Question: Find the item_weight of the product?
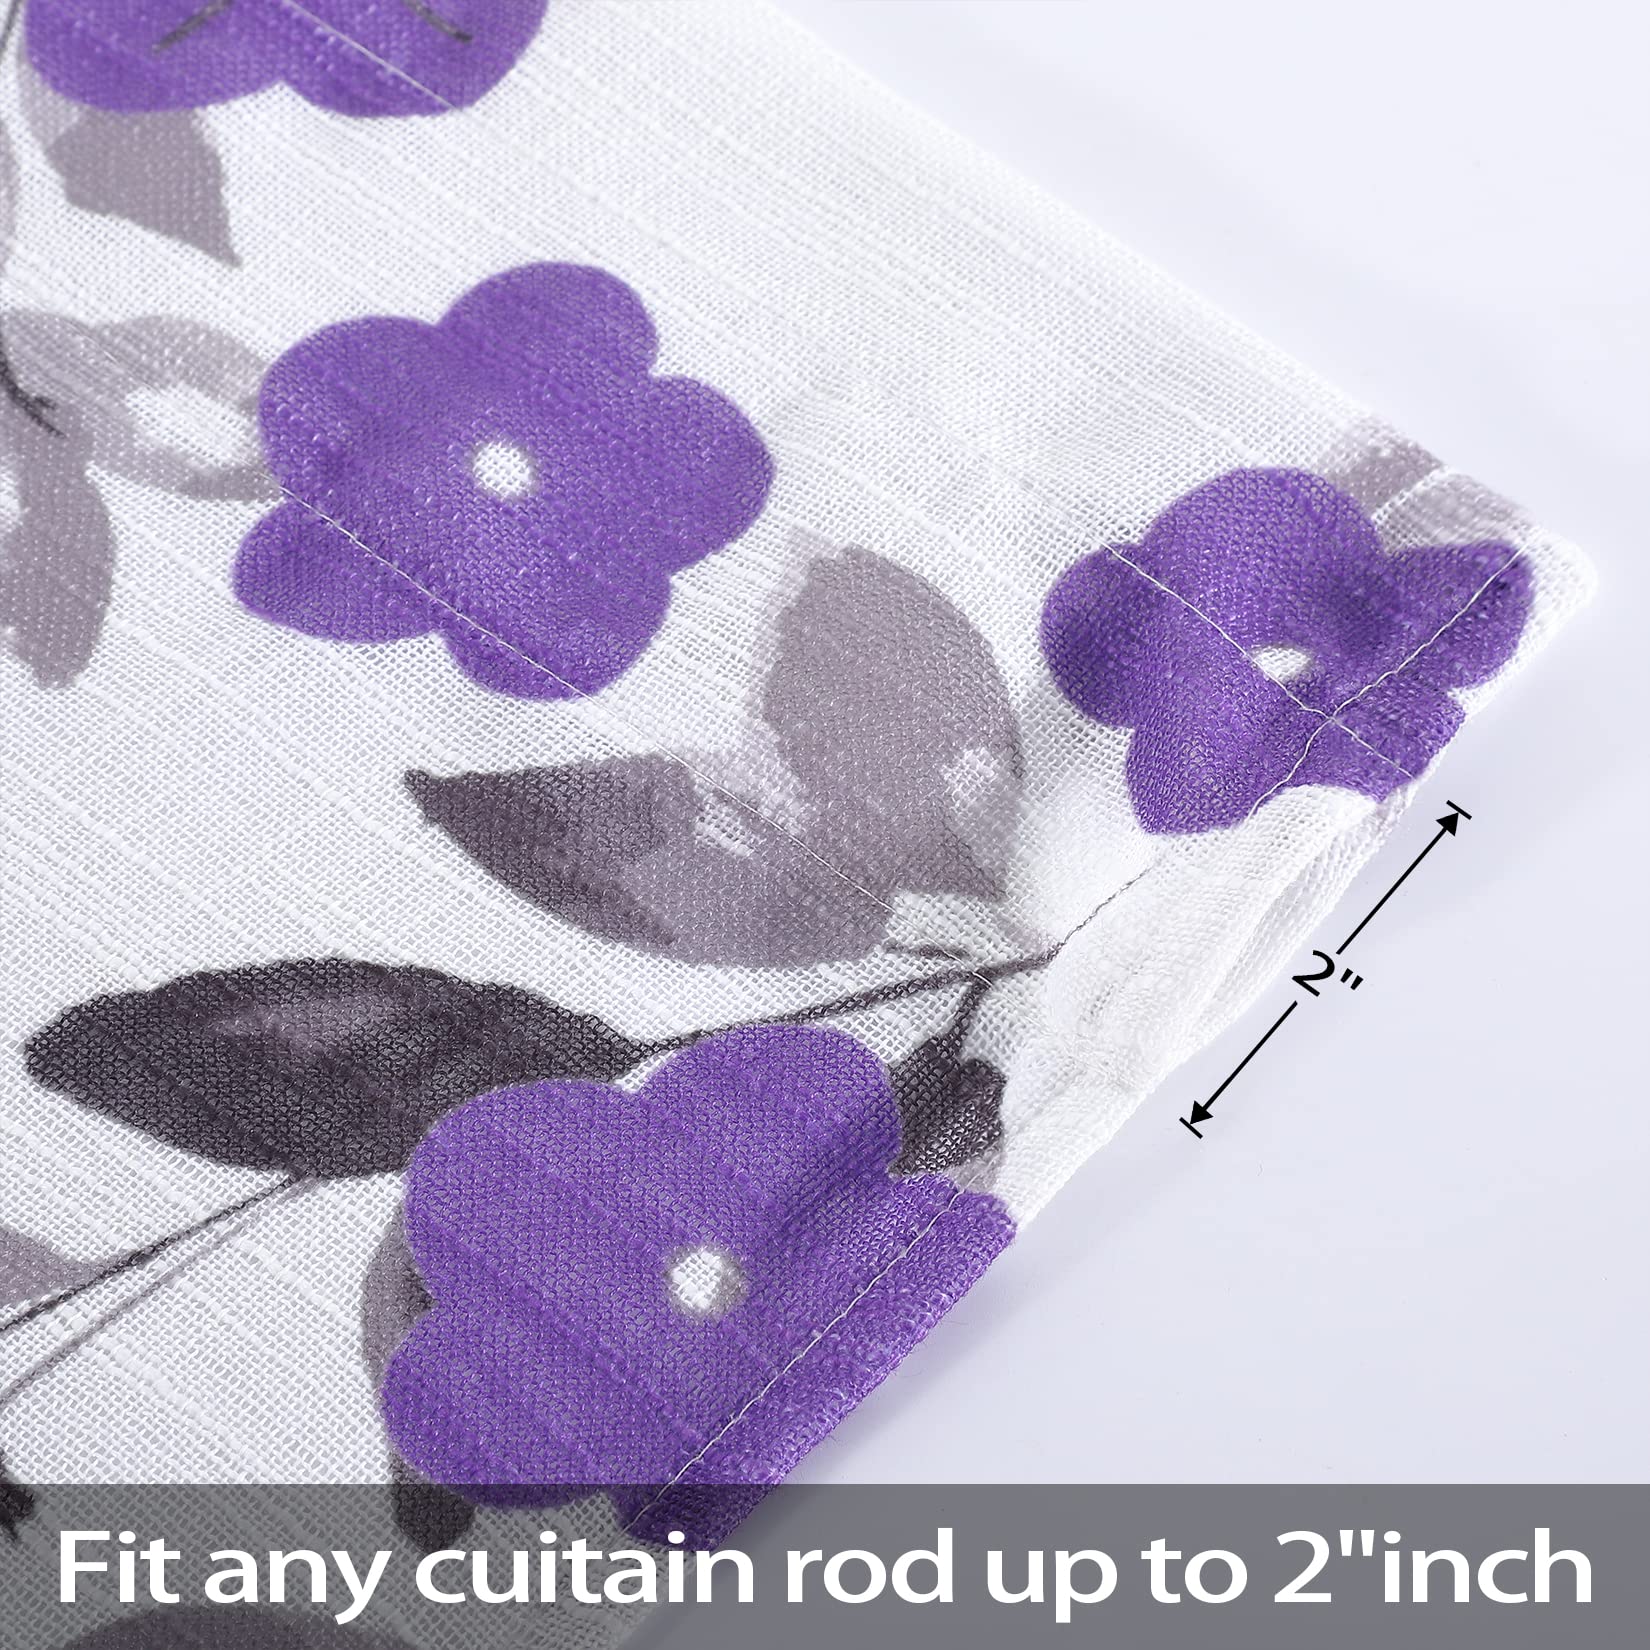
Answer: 2.0 ton